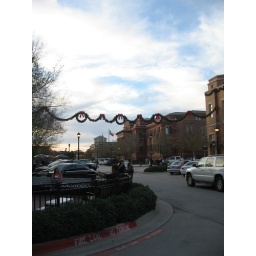
Funny - when I was growing up in Southlake, this was just a cow field no one ever noticed.